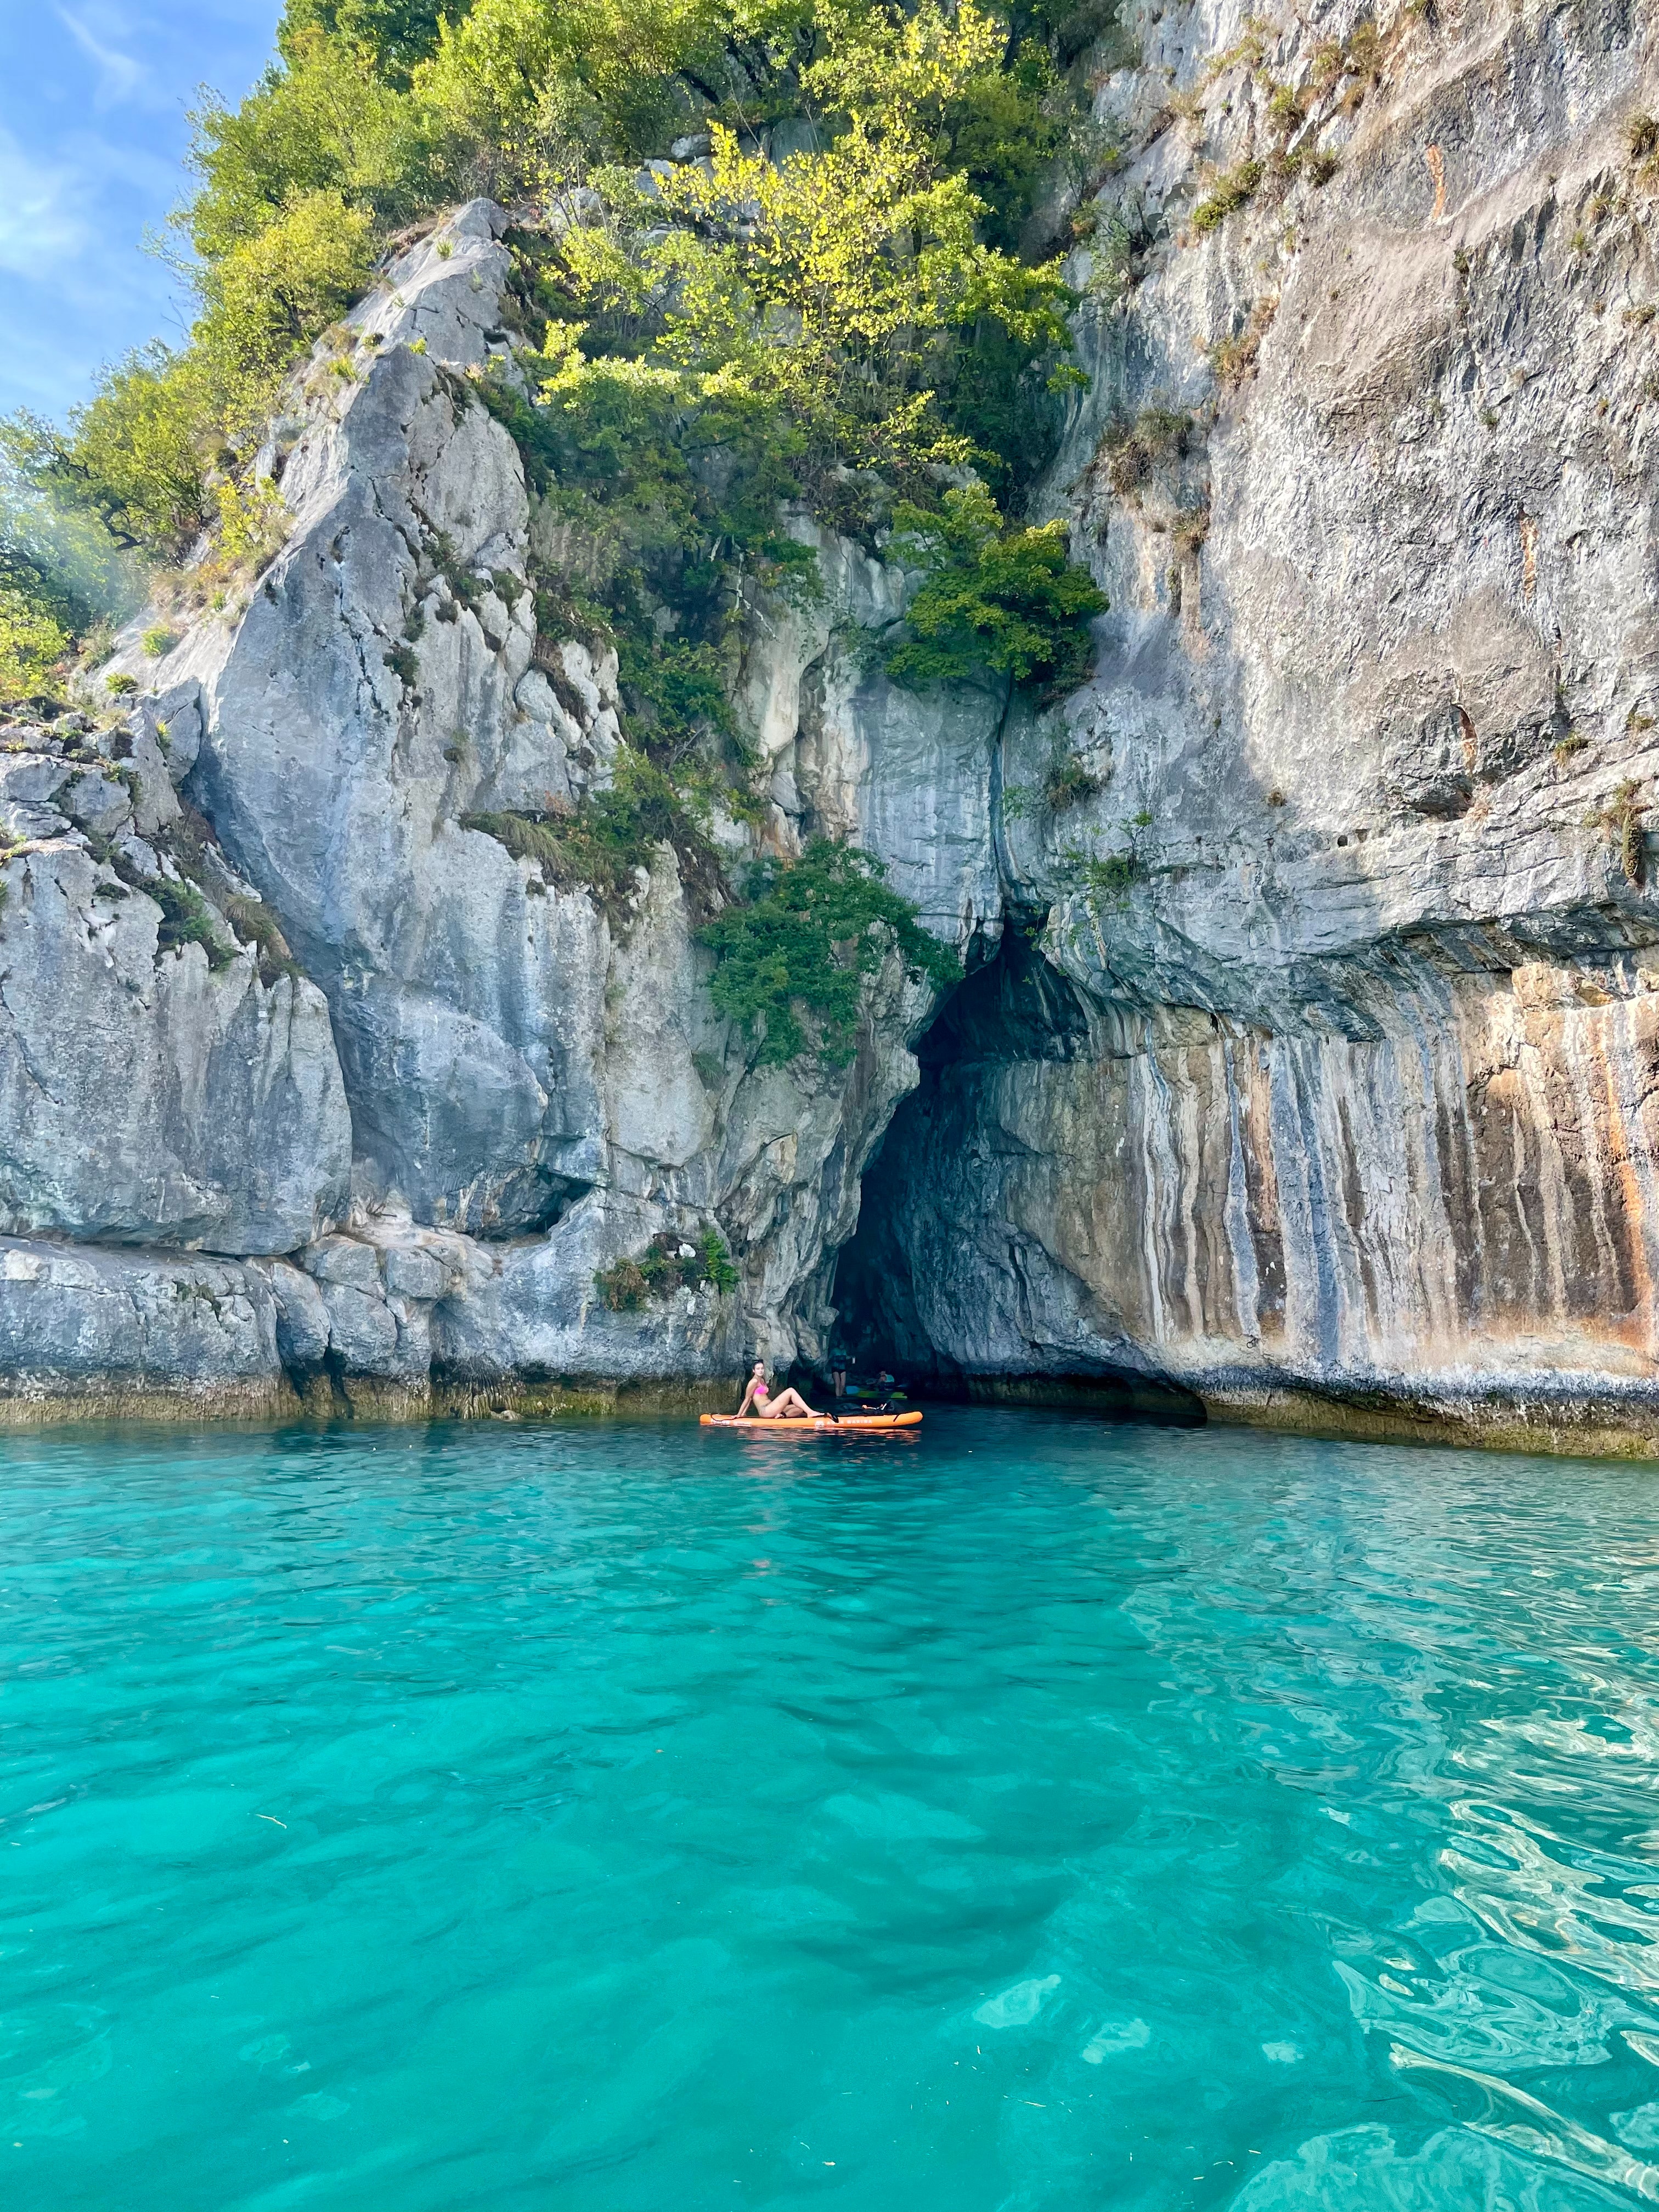
woman, water, water resources, nature, azure, boat, natural landscape, watercourse, coastal and oceanic landforms, lake, watercraft, bedrock, terrain, formation, leisure, fluvial landforms of streams, headland, klippe, recreation, tree, outcrop, rock, cape, cove, mountain, sky, wilderness, tropics, landscape, coast, nature reserve, ocean, island, cliff, adventure, escarpment, sea cave, bay, sound, inlet, promontory, erosion, fun, tourism, vacation, caribbean, boating, wave, sea, natural arch, bight, reservoir, lagoon, river